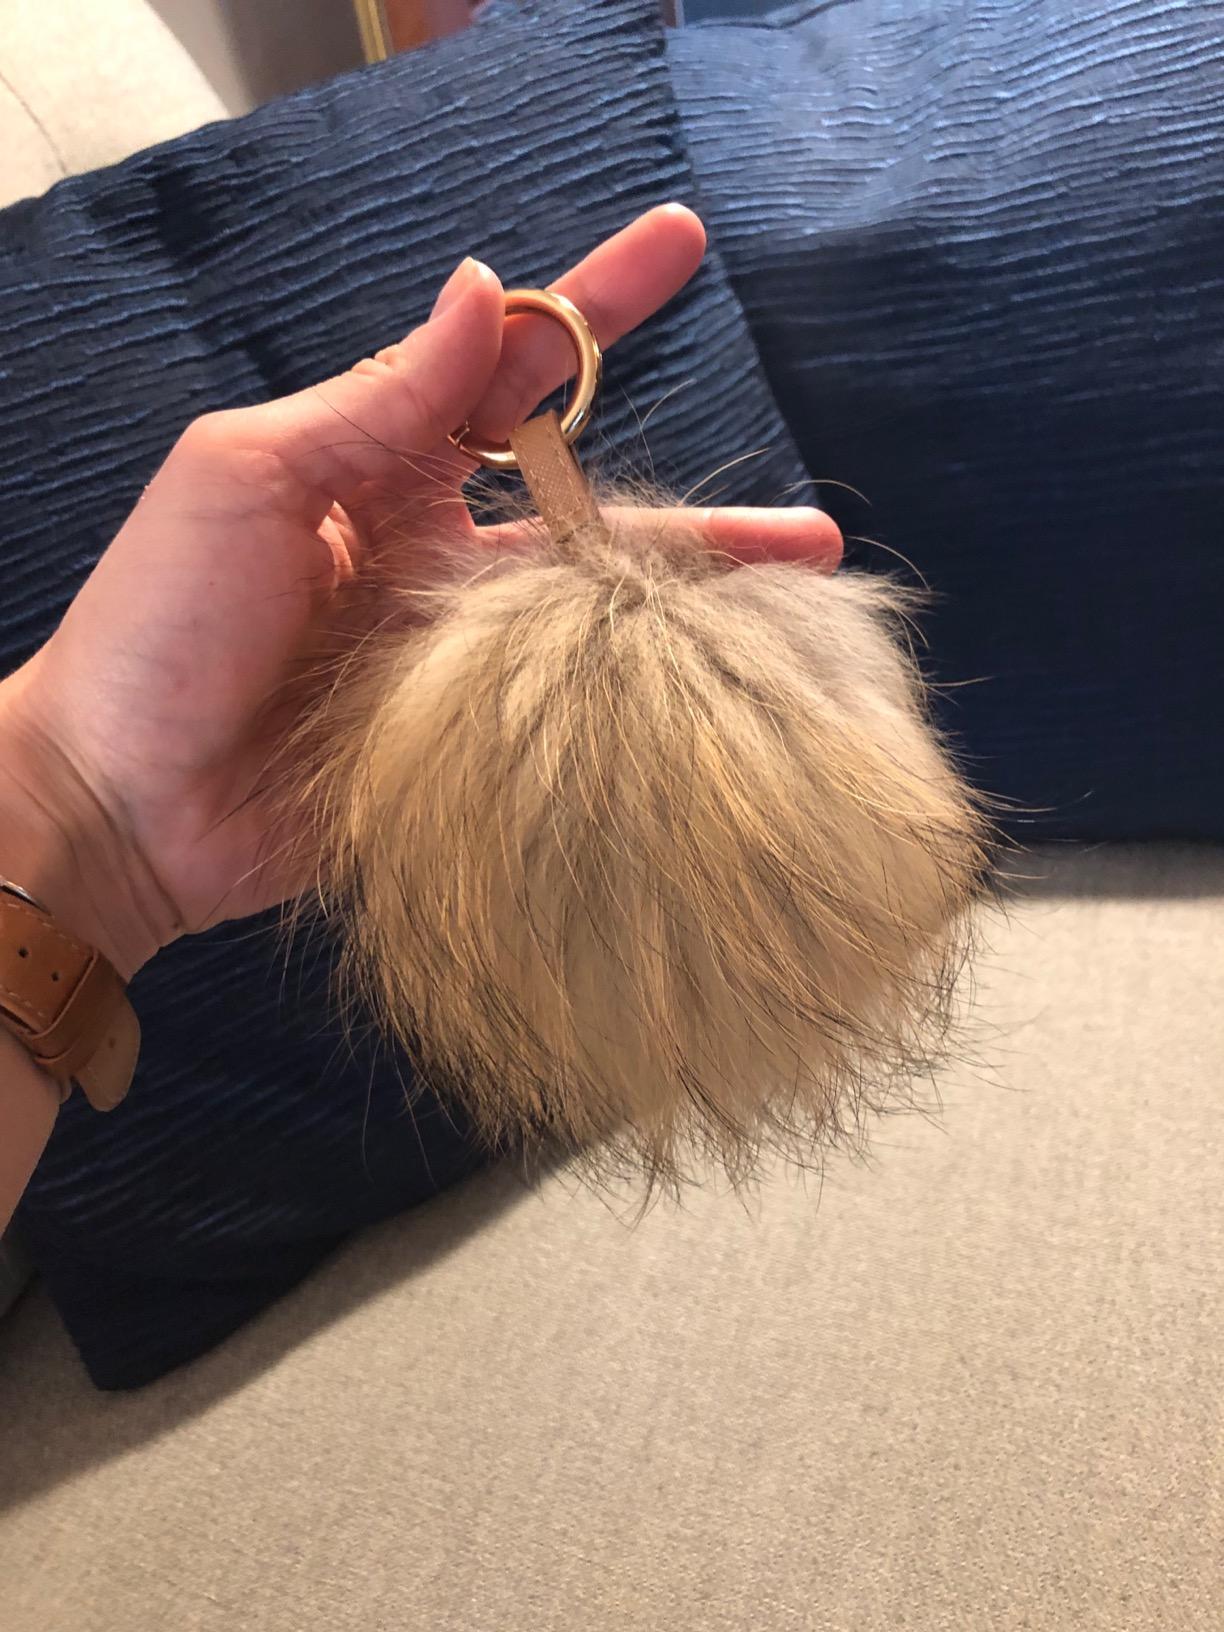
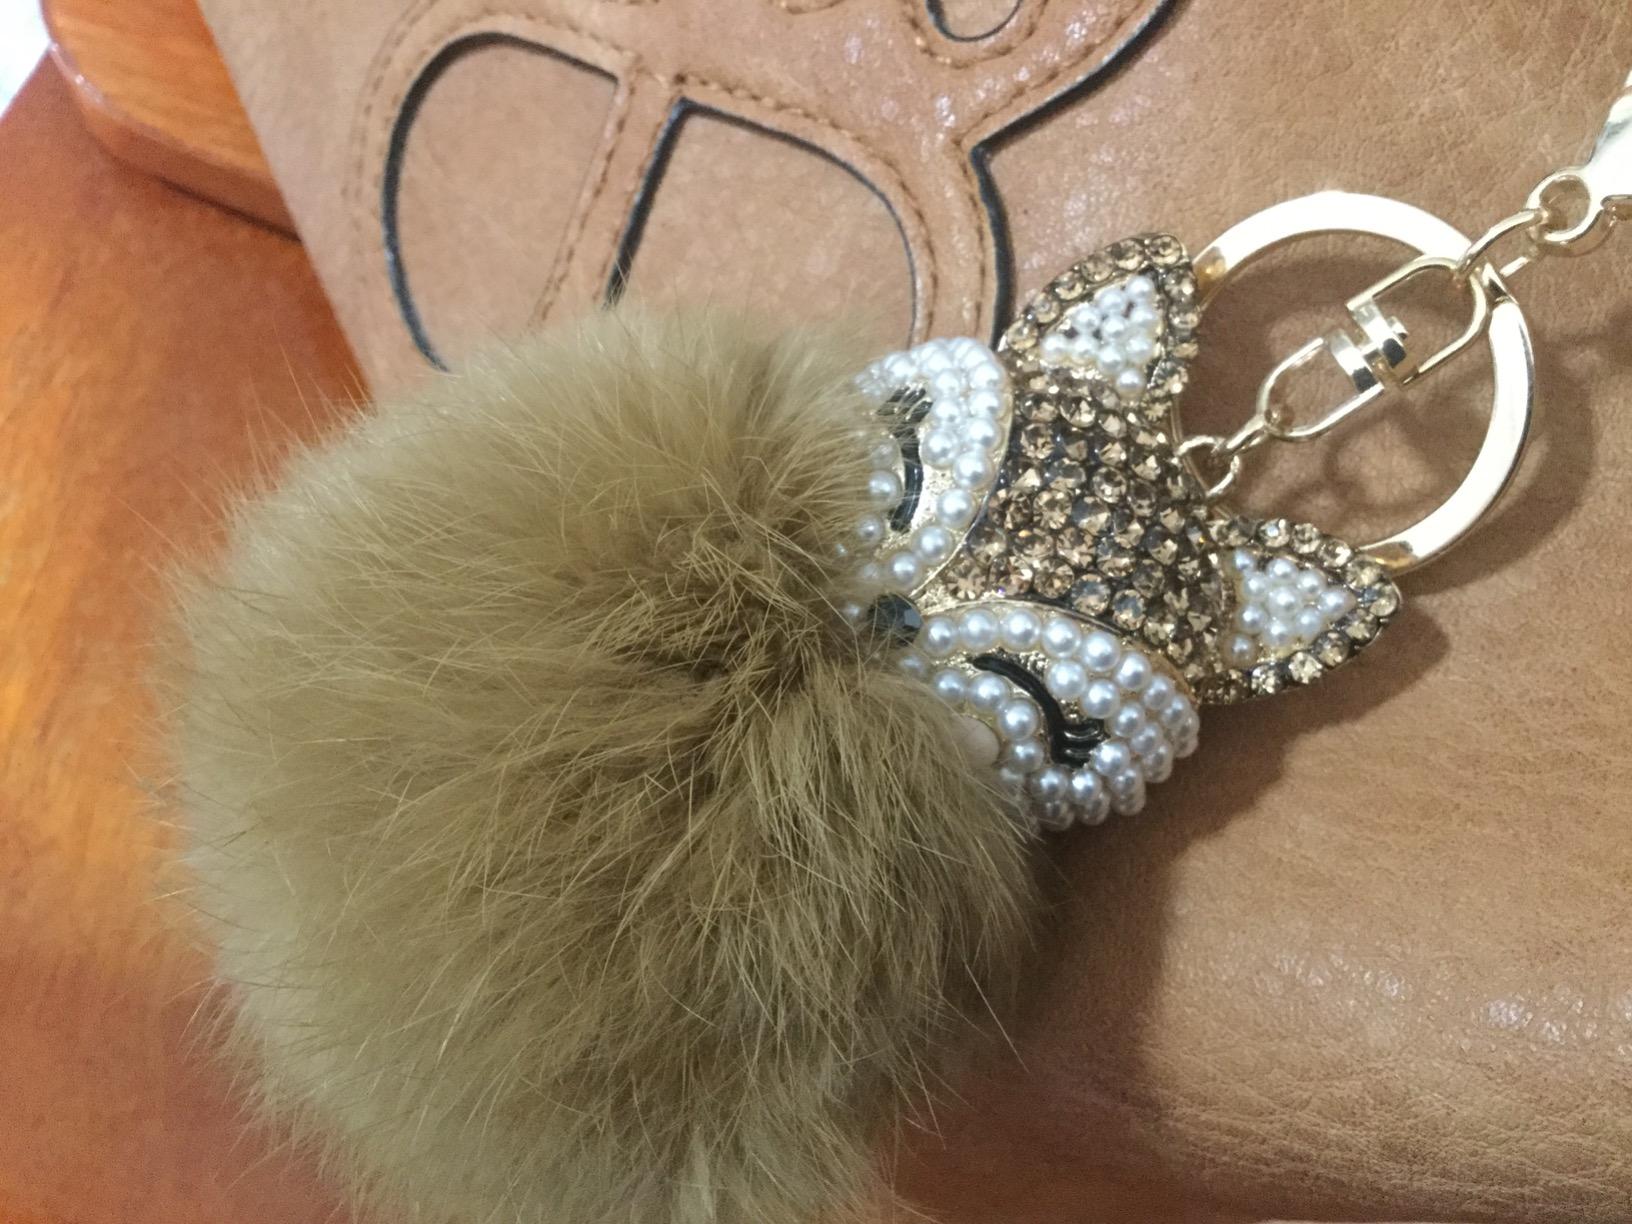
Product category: accessories_keychain
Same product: no